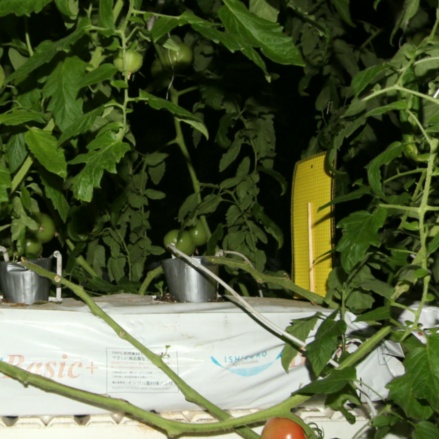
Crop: tomato